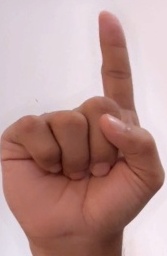
ASL sign: 1